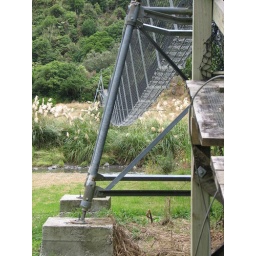
Various details of the swing bridge over the river at the gorge